Anarchist criminology

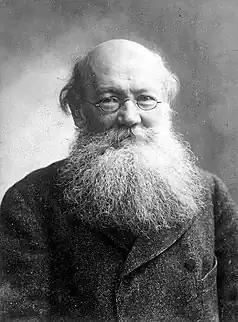
Peter Kropotkin argued that law was the cause of criminality and that crime would cease following the abolition of private property and existing legal structures.

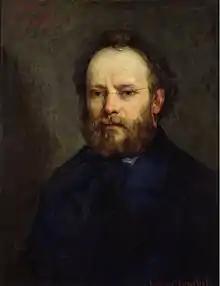
Pierre-Joseph Proudhon, here depicted by Gustave Courbet, is considered a precursor of anarchist criminology.

Anarchism is not a single ideology but rather a tradition that encompasses a variety of belief systems and practices, united by a belief that the state is coercive, exploitative, and destructive, and by advocacy on behalf of non-hierarchical organisational forms and mutual aid. Anarchism is anti-authoritarian: whereas ideologies such as Marxism and feminism oppose particular forms of power, anarchists oppose power as such, including capitalism, the state, organised religion and patriarchy, which they see as interwoven with one another. Accordingly, anarchism questions the conventional wisdom produced by these forms of power, including ideas about universality, and pursues pluralism and multiplicity in the epistemic and aesthetic domains. "Anarchy", for anarchists, means a society without rulers, but not one without order.